Kendall, Florida

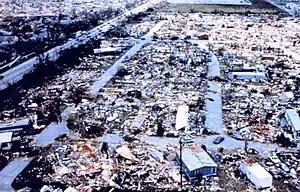
Dadeland Mobile Home Park neighborhood near Kendall destroyed by Hurricane Andrew in 1992.

In August 1992, Kendall and the surrounding South Dade area were severely damaged by Hurricane Andrew. Many of the homes and businesses in the area were destroyed. In the subsequent years, the area was slowly rebuilt.